Elena Donaldson-Akhmilovskaya

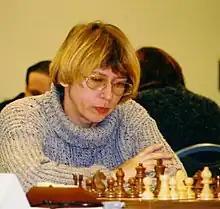
Donaldson at the 2003 U.S. Chess Championships

Elena Donaldson-Akhmilovskaya (born "Elena Bronislavovna Akhmilovskaya", ; 11 March 1957 – 18 November 2012) was a Soviet-born American chess player. She was awarded the title of Woman Grandmaster by FIDE in 1977. She won the Women Candidates' tournament in 1986 and later in the same year played a match against Maia Chiburdanidze in Sofia for the Women's World Championship title, but lost by 8½–5½.